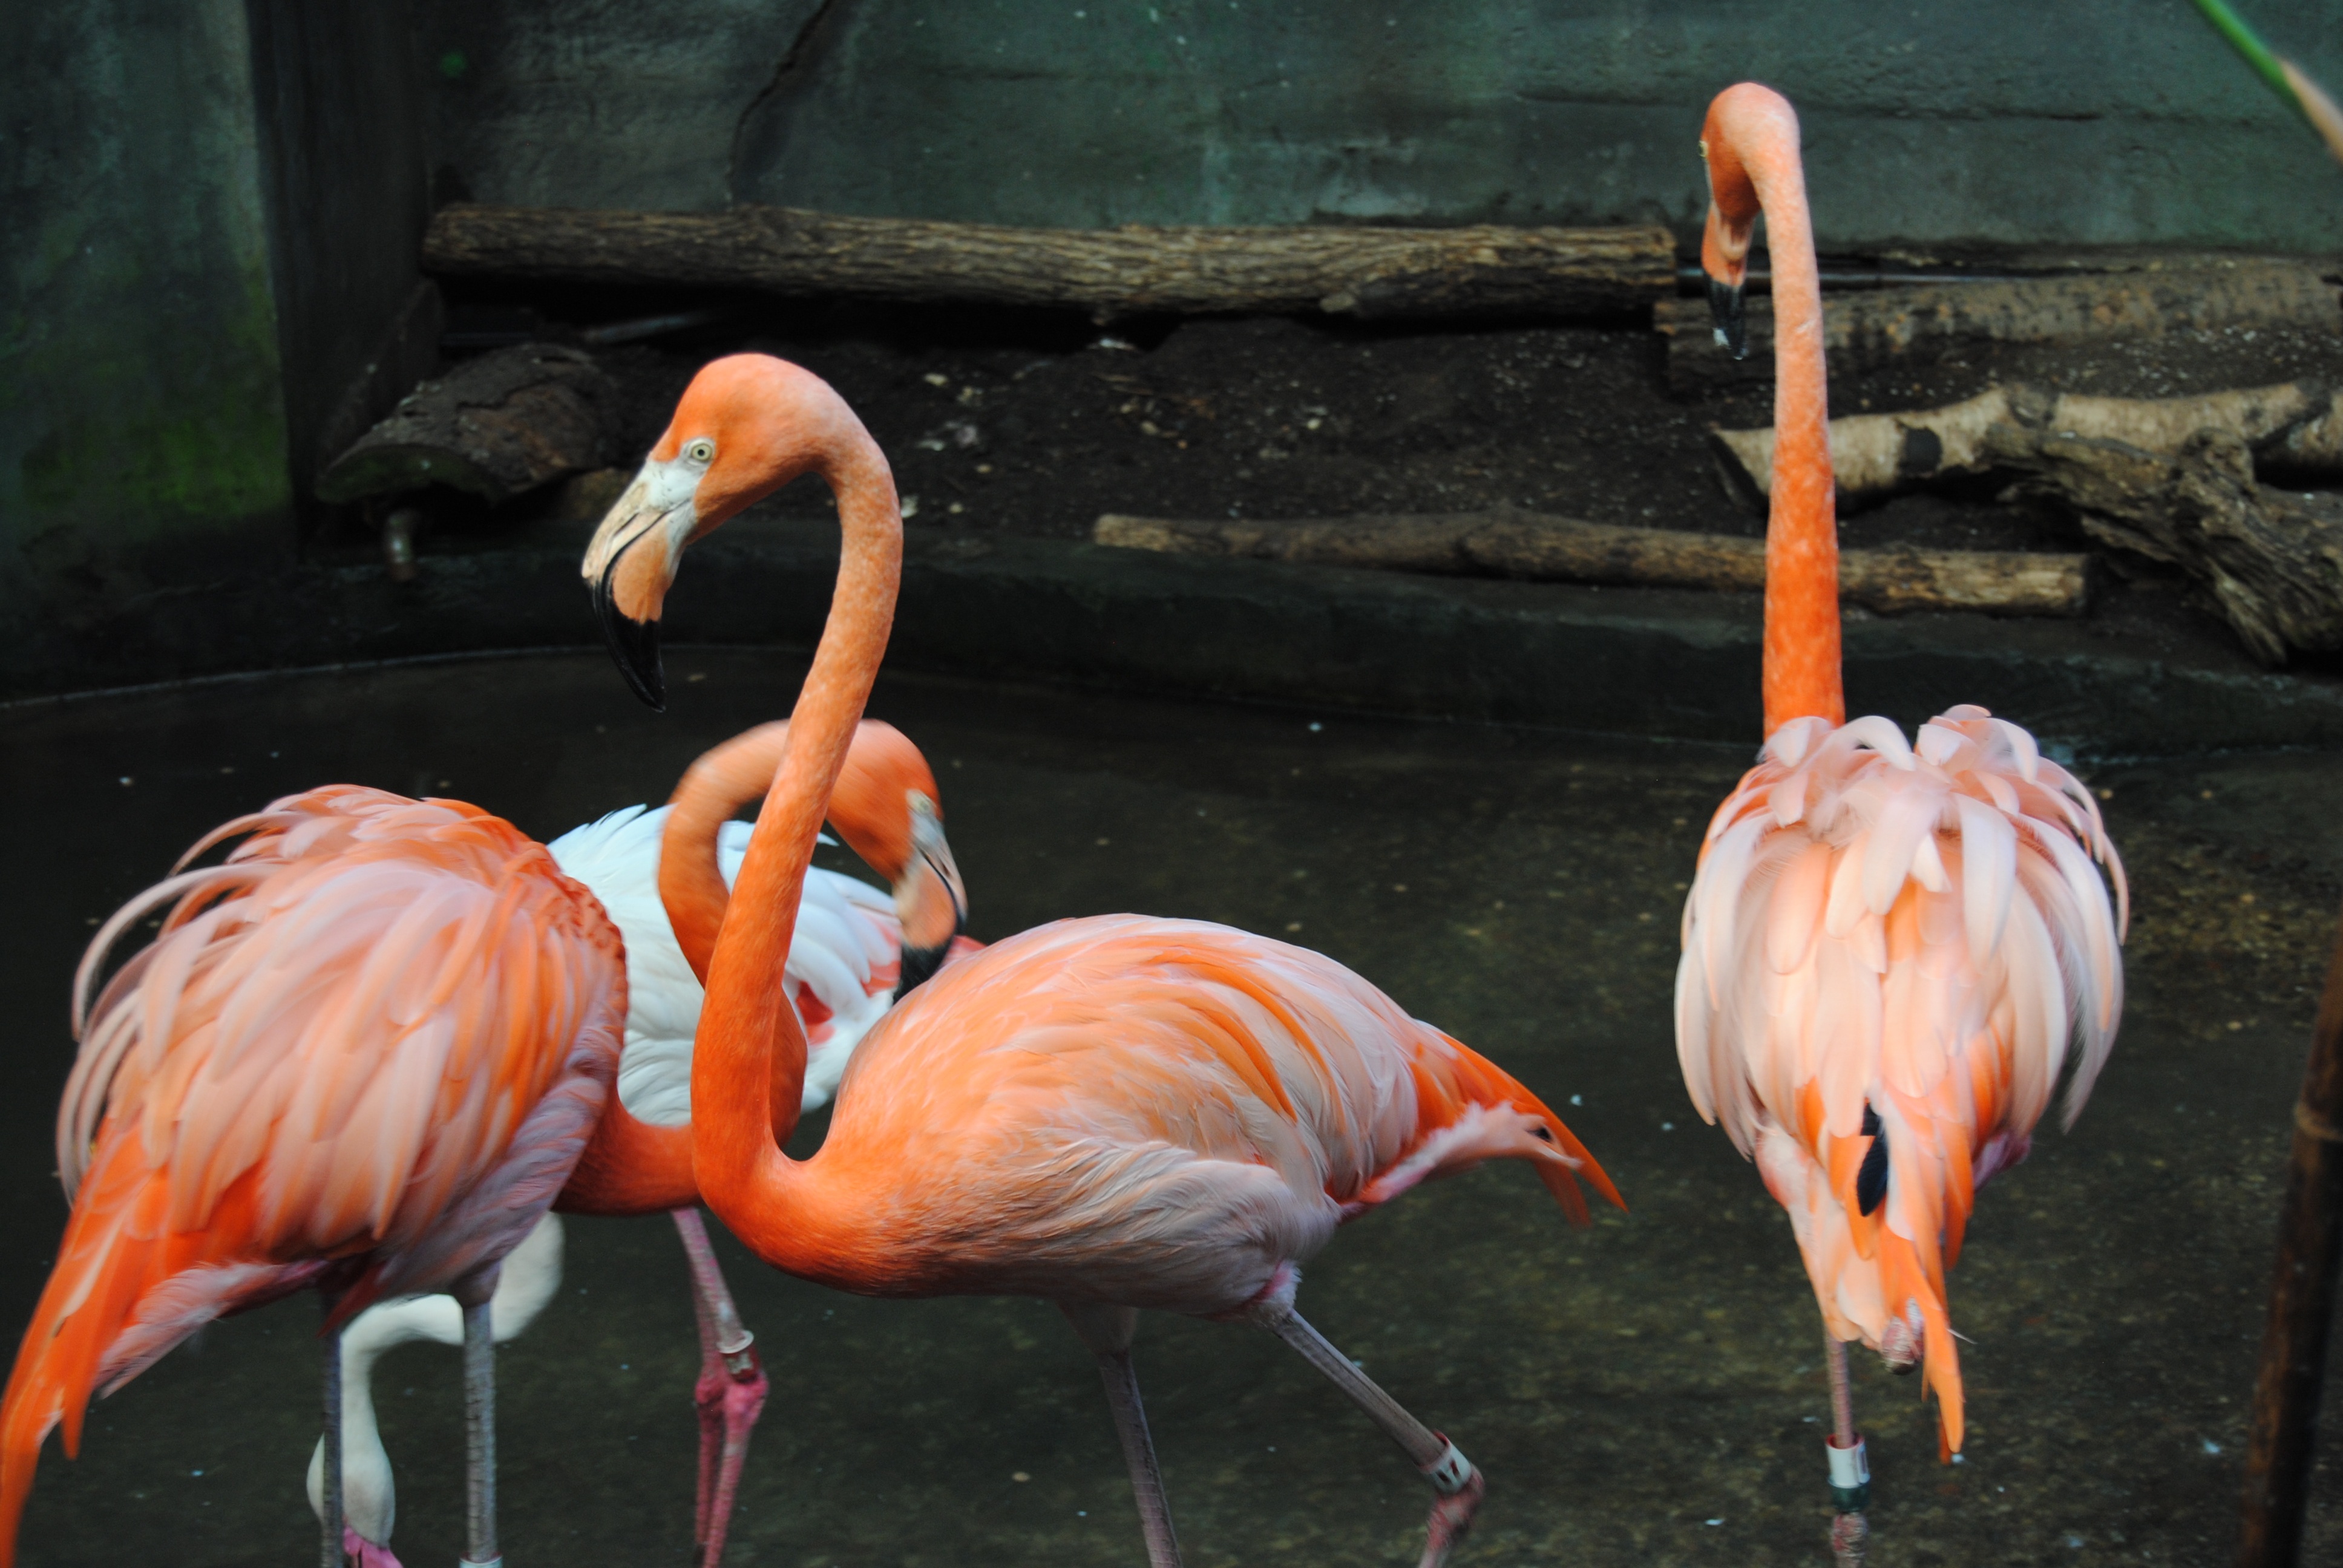
water, bird, wing, animal, flock, pond, wildlife, wild, zoo, orange, beak, tropical, colorful, pink, fauna, flamingo, feathers, legs, vertebrate, exotic, water bird, neck natural